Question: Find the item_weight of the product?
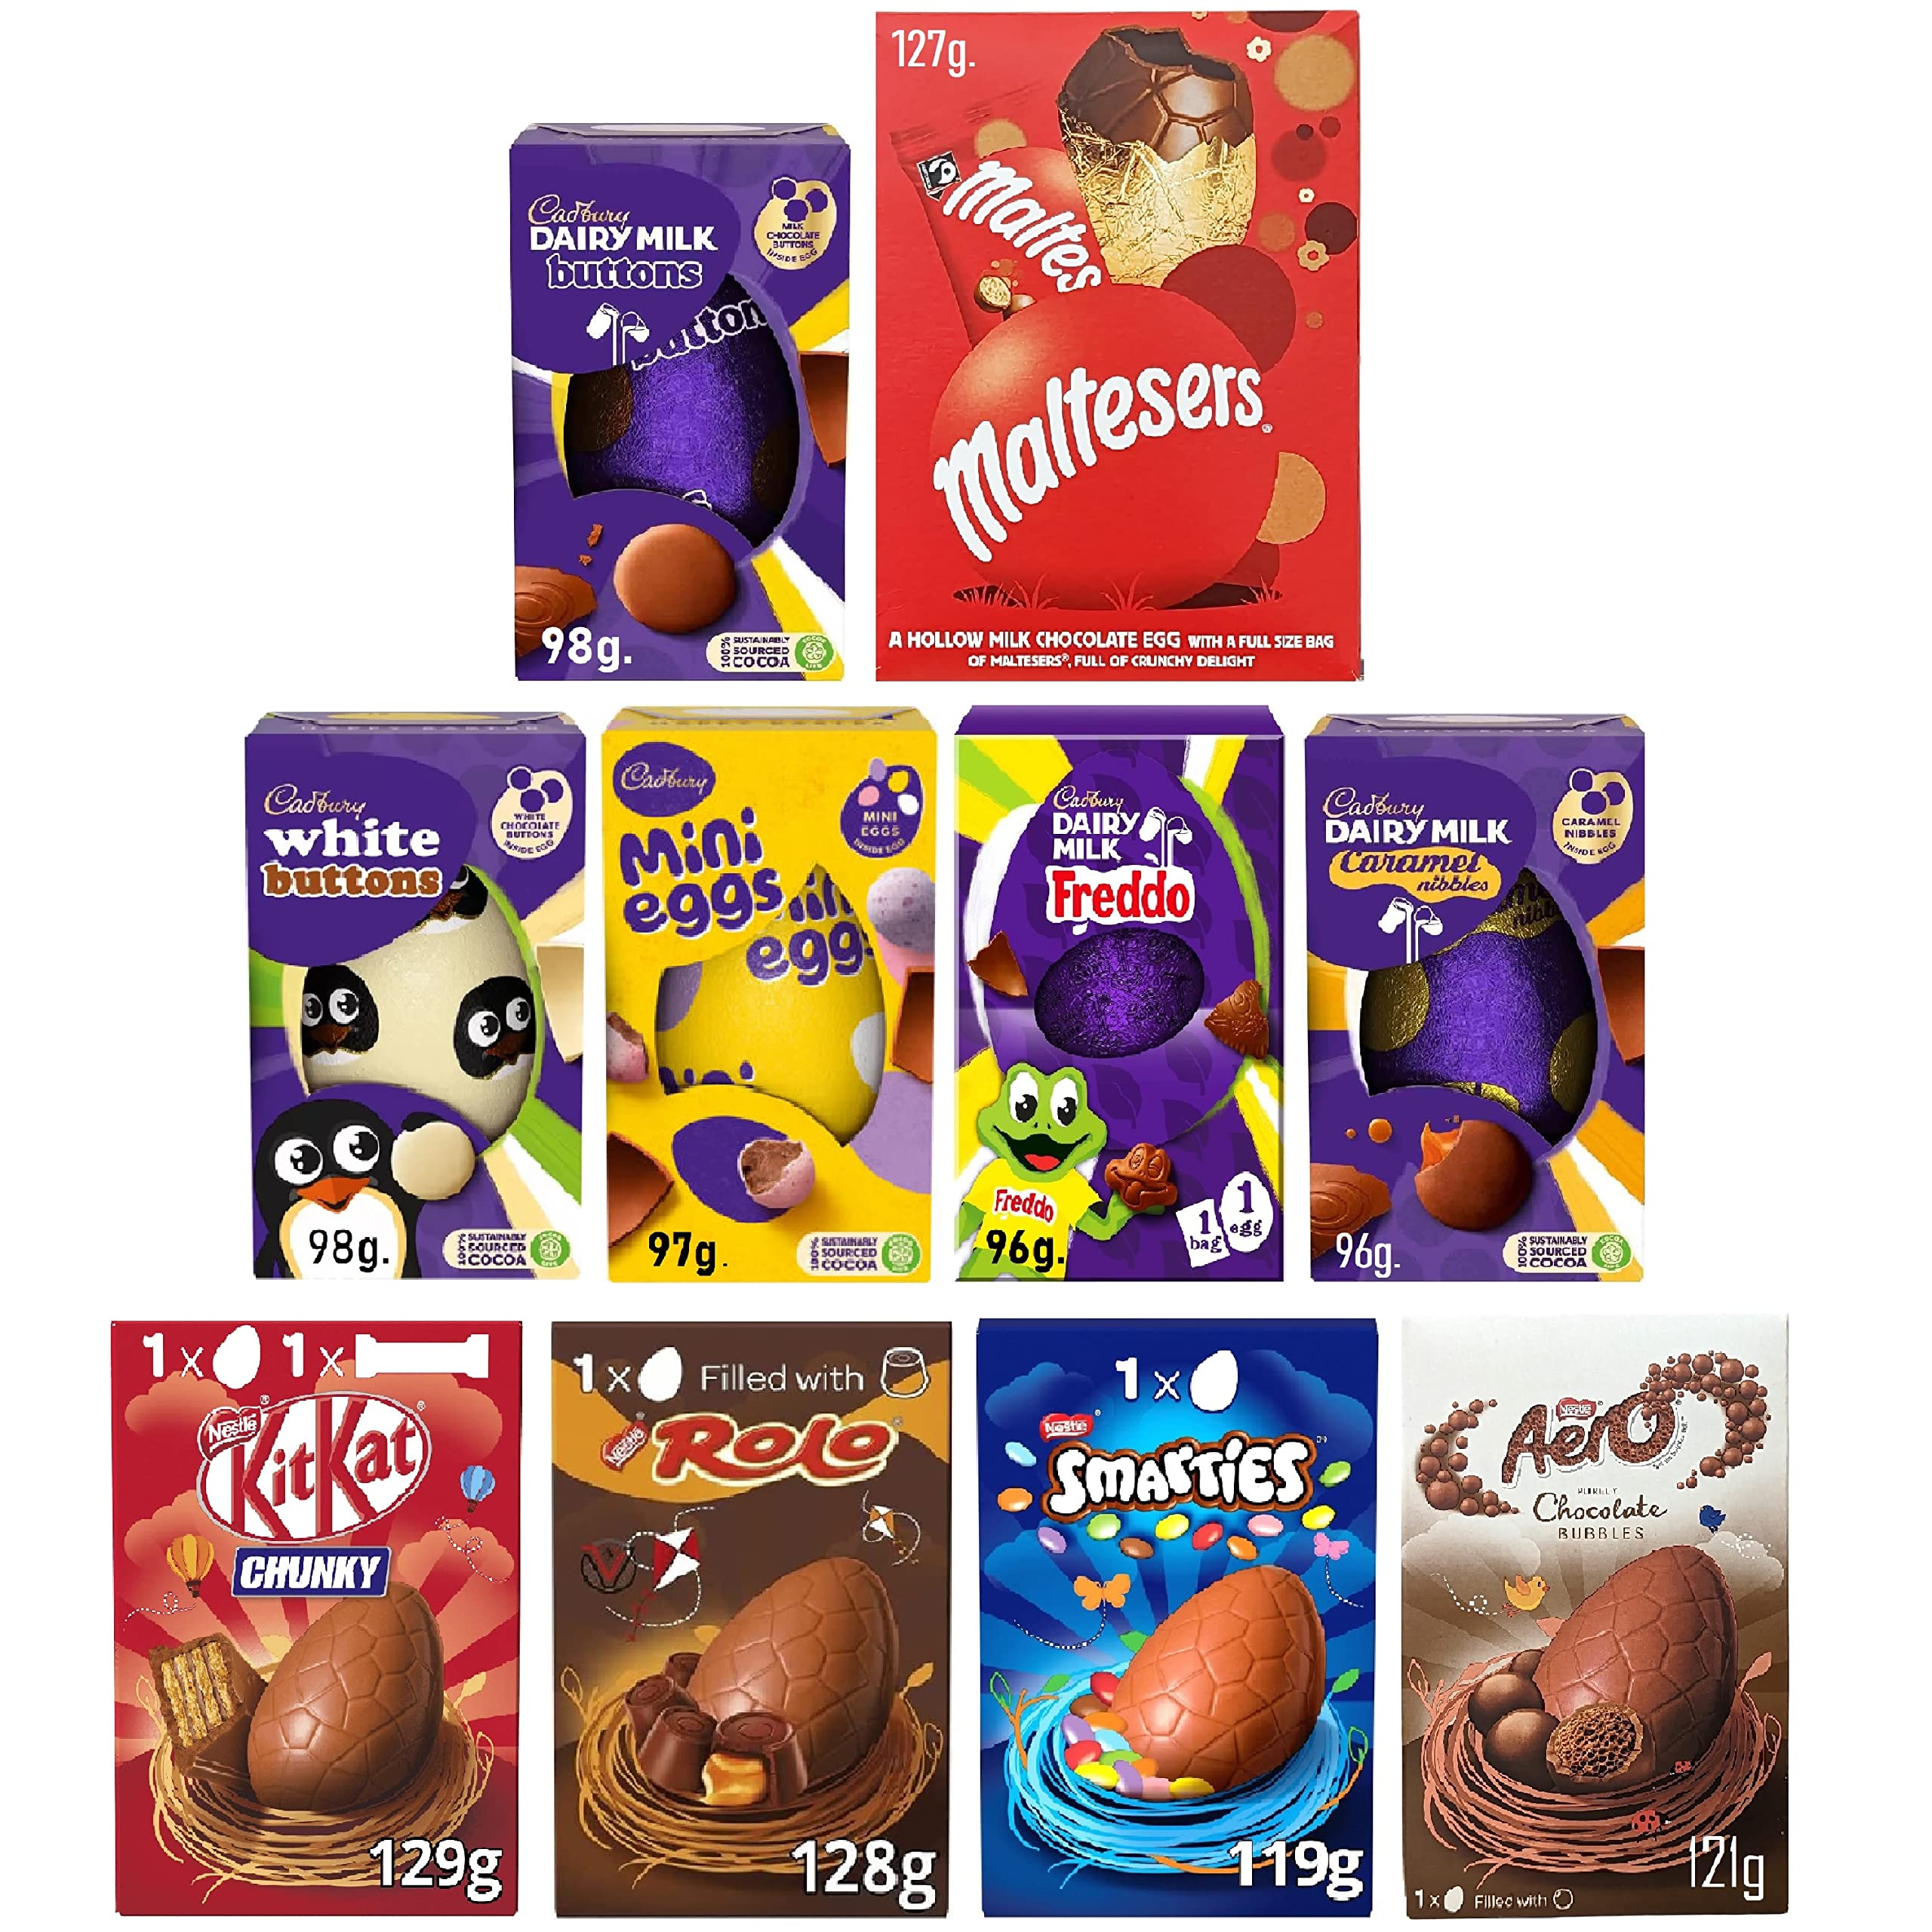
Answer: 129 gram